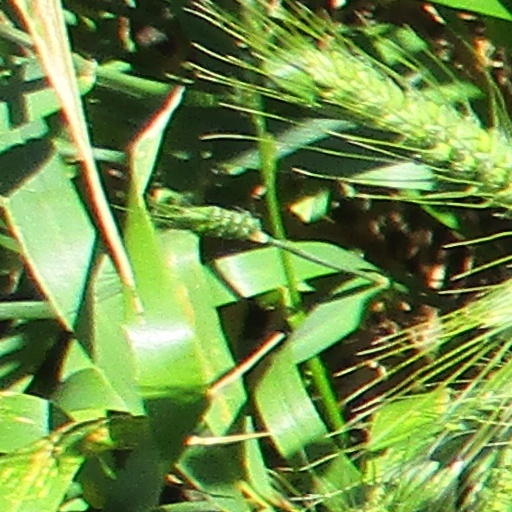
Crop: wheat